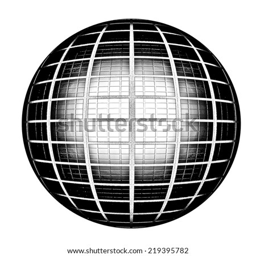
ball on a white background .